Honda CB250F

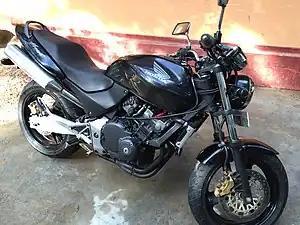
A pearl-black Hornet

The Honda CB250F also known as the Honda Hornet 250 is a standard motorcycle which was launched by Honda in 1996. It was initially only available in Japan, as a domestic model but was made available to the rest of the world as a grey import. Powered by a de-tuned version of the inline-four engine from the CBR250, it produces around 40 PS at 14,000 rpm to its redline of 16,000 rpm. This tuning allows the engine to provide more useful low-end power. The bike features a 6-speed transmission and a 16-litre fuel tank and in later models, a dual-tone coloured exterior. This bike is said to emit a peculiar high-pitched whine due to the gear driven camshafts used inside the engine.